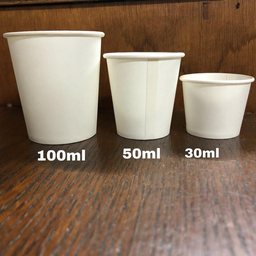
Label: paper